Nikola Uzunović

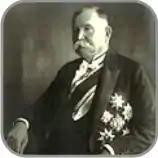
Nikola Uzunović with his honours and medals

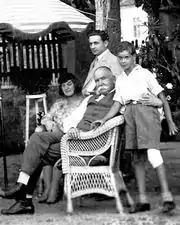
Uzunović with his family

After leaving office in December 1934, he went into seclusion. During the Second World War, and Occupation of the Axis powers he refused to attach his name under the anticommunist petition of prominent Serbs. Nevertheless, after the war, most of his lands and property were appropriated by the state, including his Villa, which the government of Socialist Federal Republic of Yugoslavia donated to the United States, which owns it to this day.